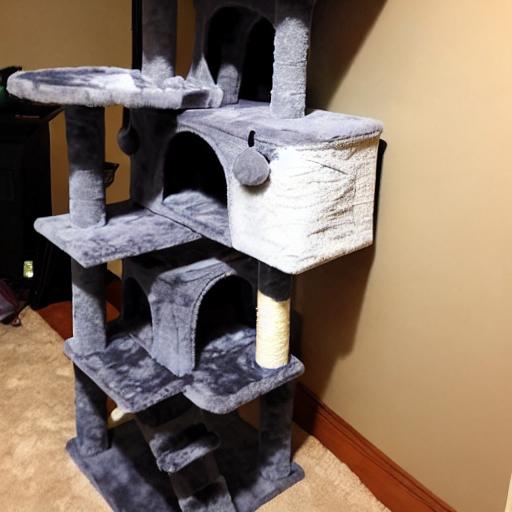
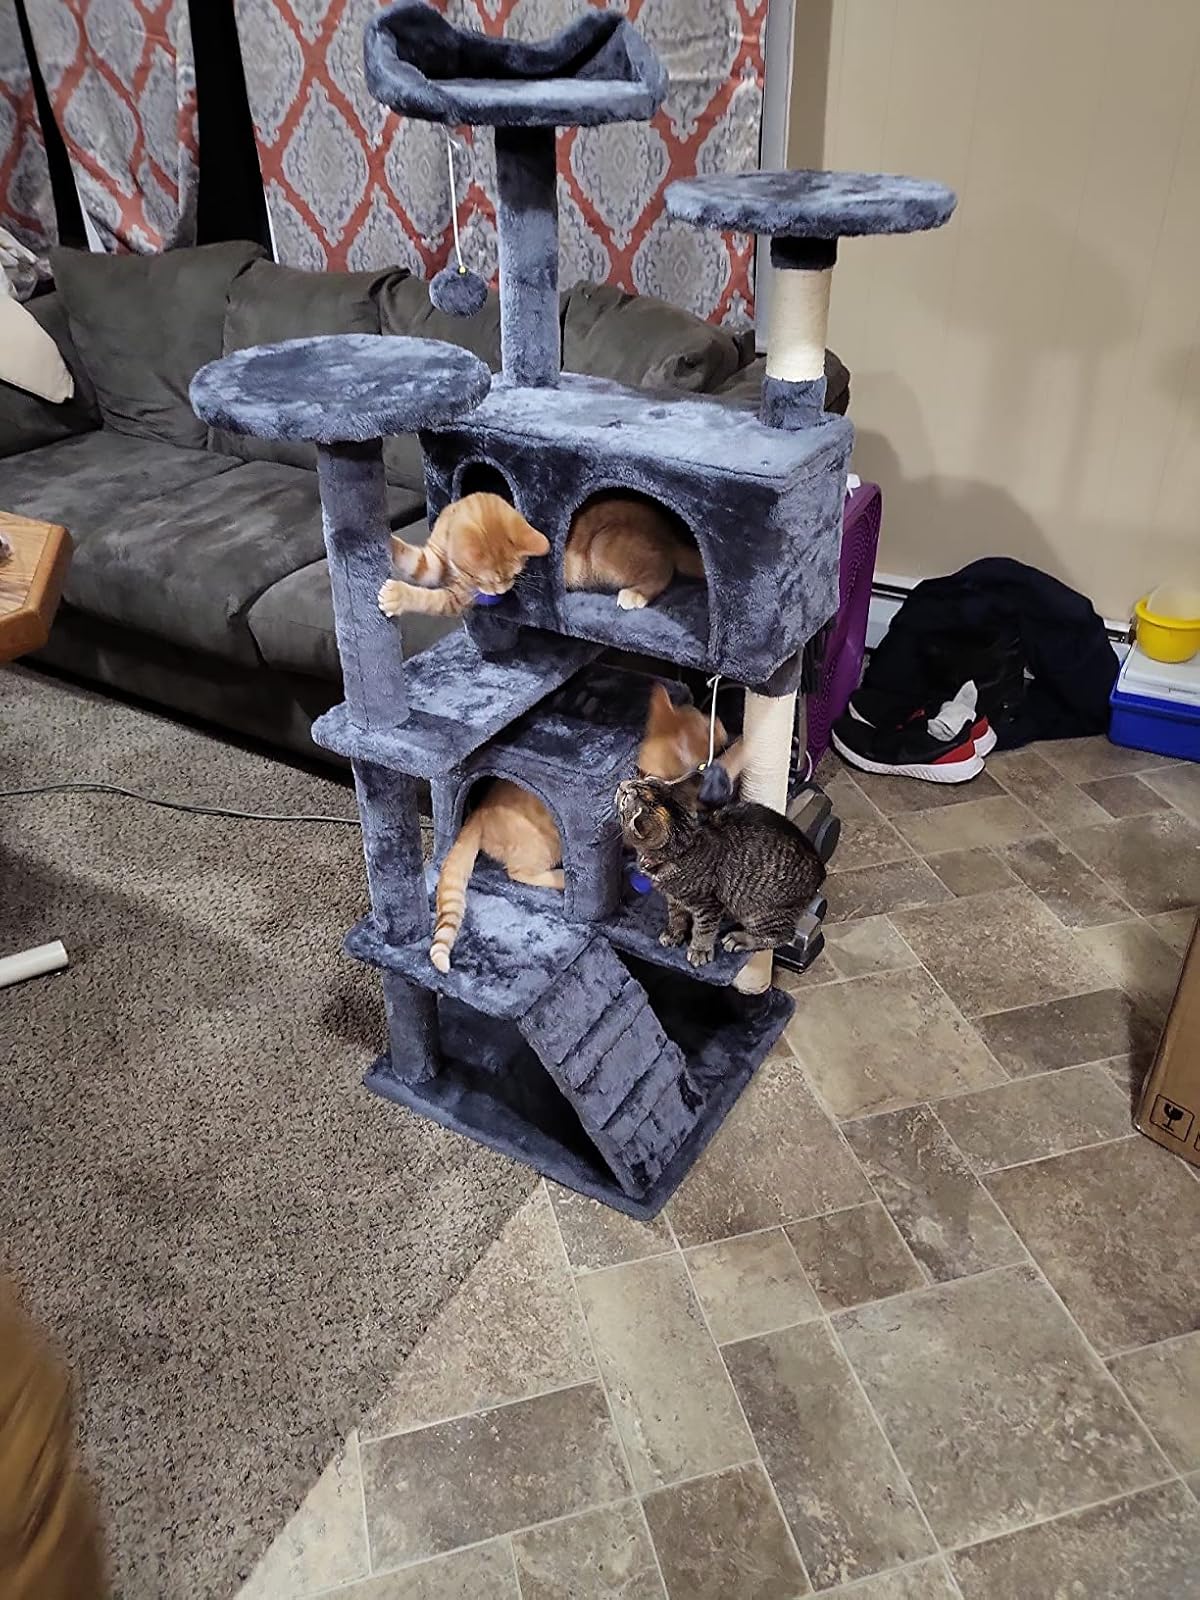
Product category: items_cat tree
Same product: no